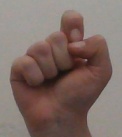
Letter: fa